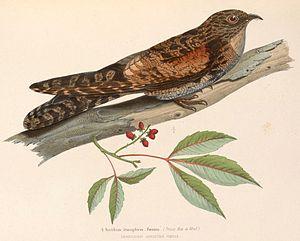
Nyctibius leucopterus = Nyctibius leucopterus (Ibijau à ailes blanches) - femelle
L'Ibijau à ailes blanches est une espèce d'oiseaux de la famille des Nyctibiidae.